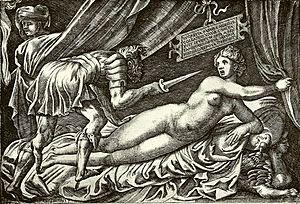
Tarquin et Lucrèce de Georges Reverdy, gravure sur cuivre au burin
Tarquin et Lucrèce est une gravure sur cuivre au burin réalisée par Georges Reverdy. Il existe des exemplaires à Dresde, Londres, New York et Philadelphie. Elle mesure 175 × 235 mm.
Georges Reverdy, est un graveur sur bois et sur cuivre de la Renaissance lyonnaise.